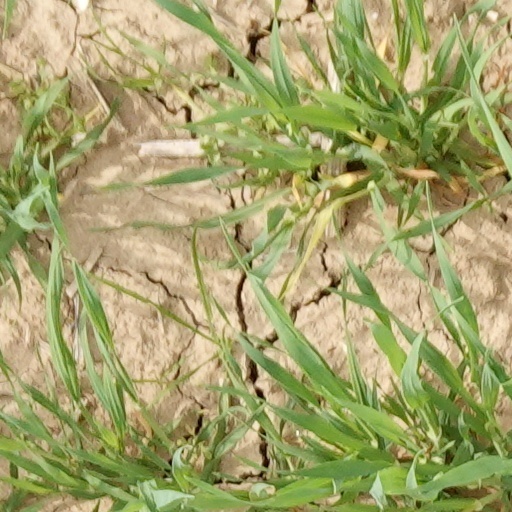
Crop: wheat